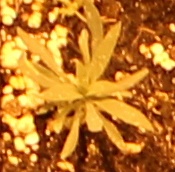
Label: Kochia